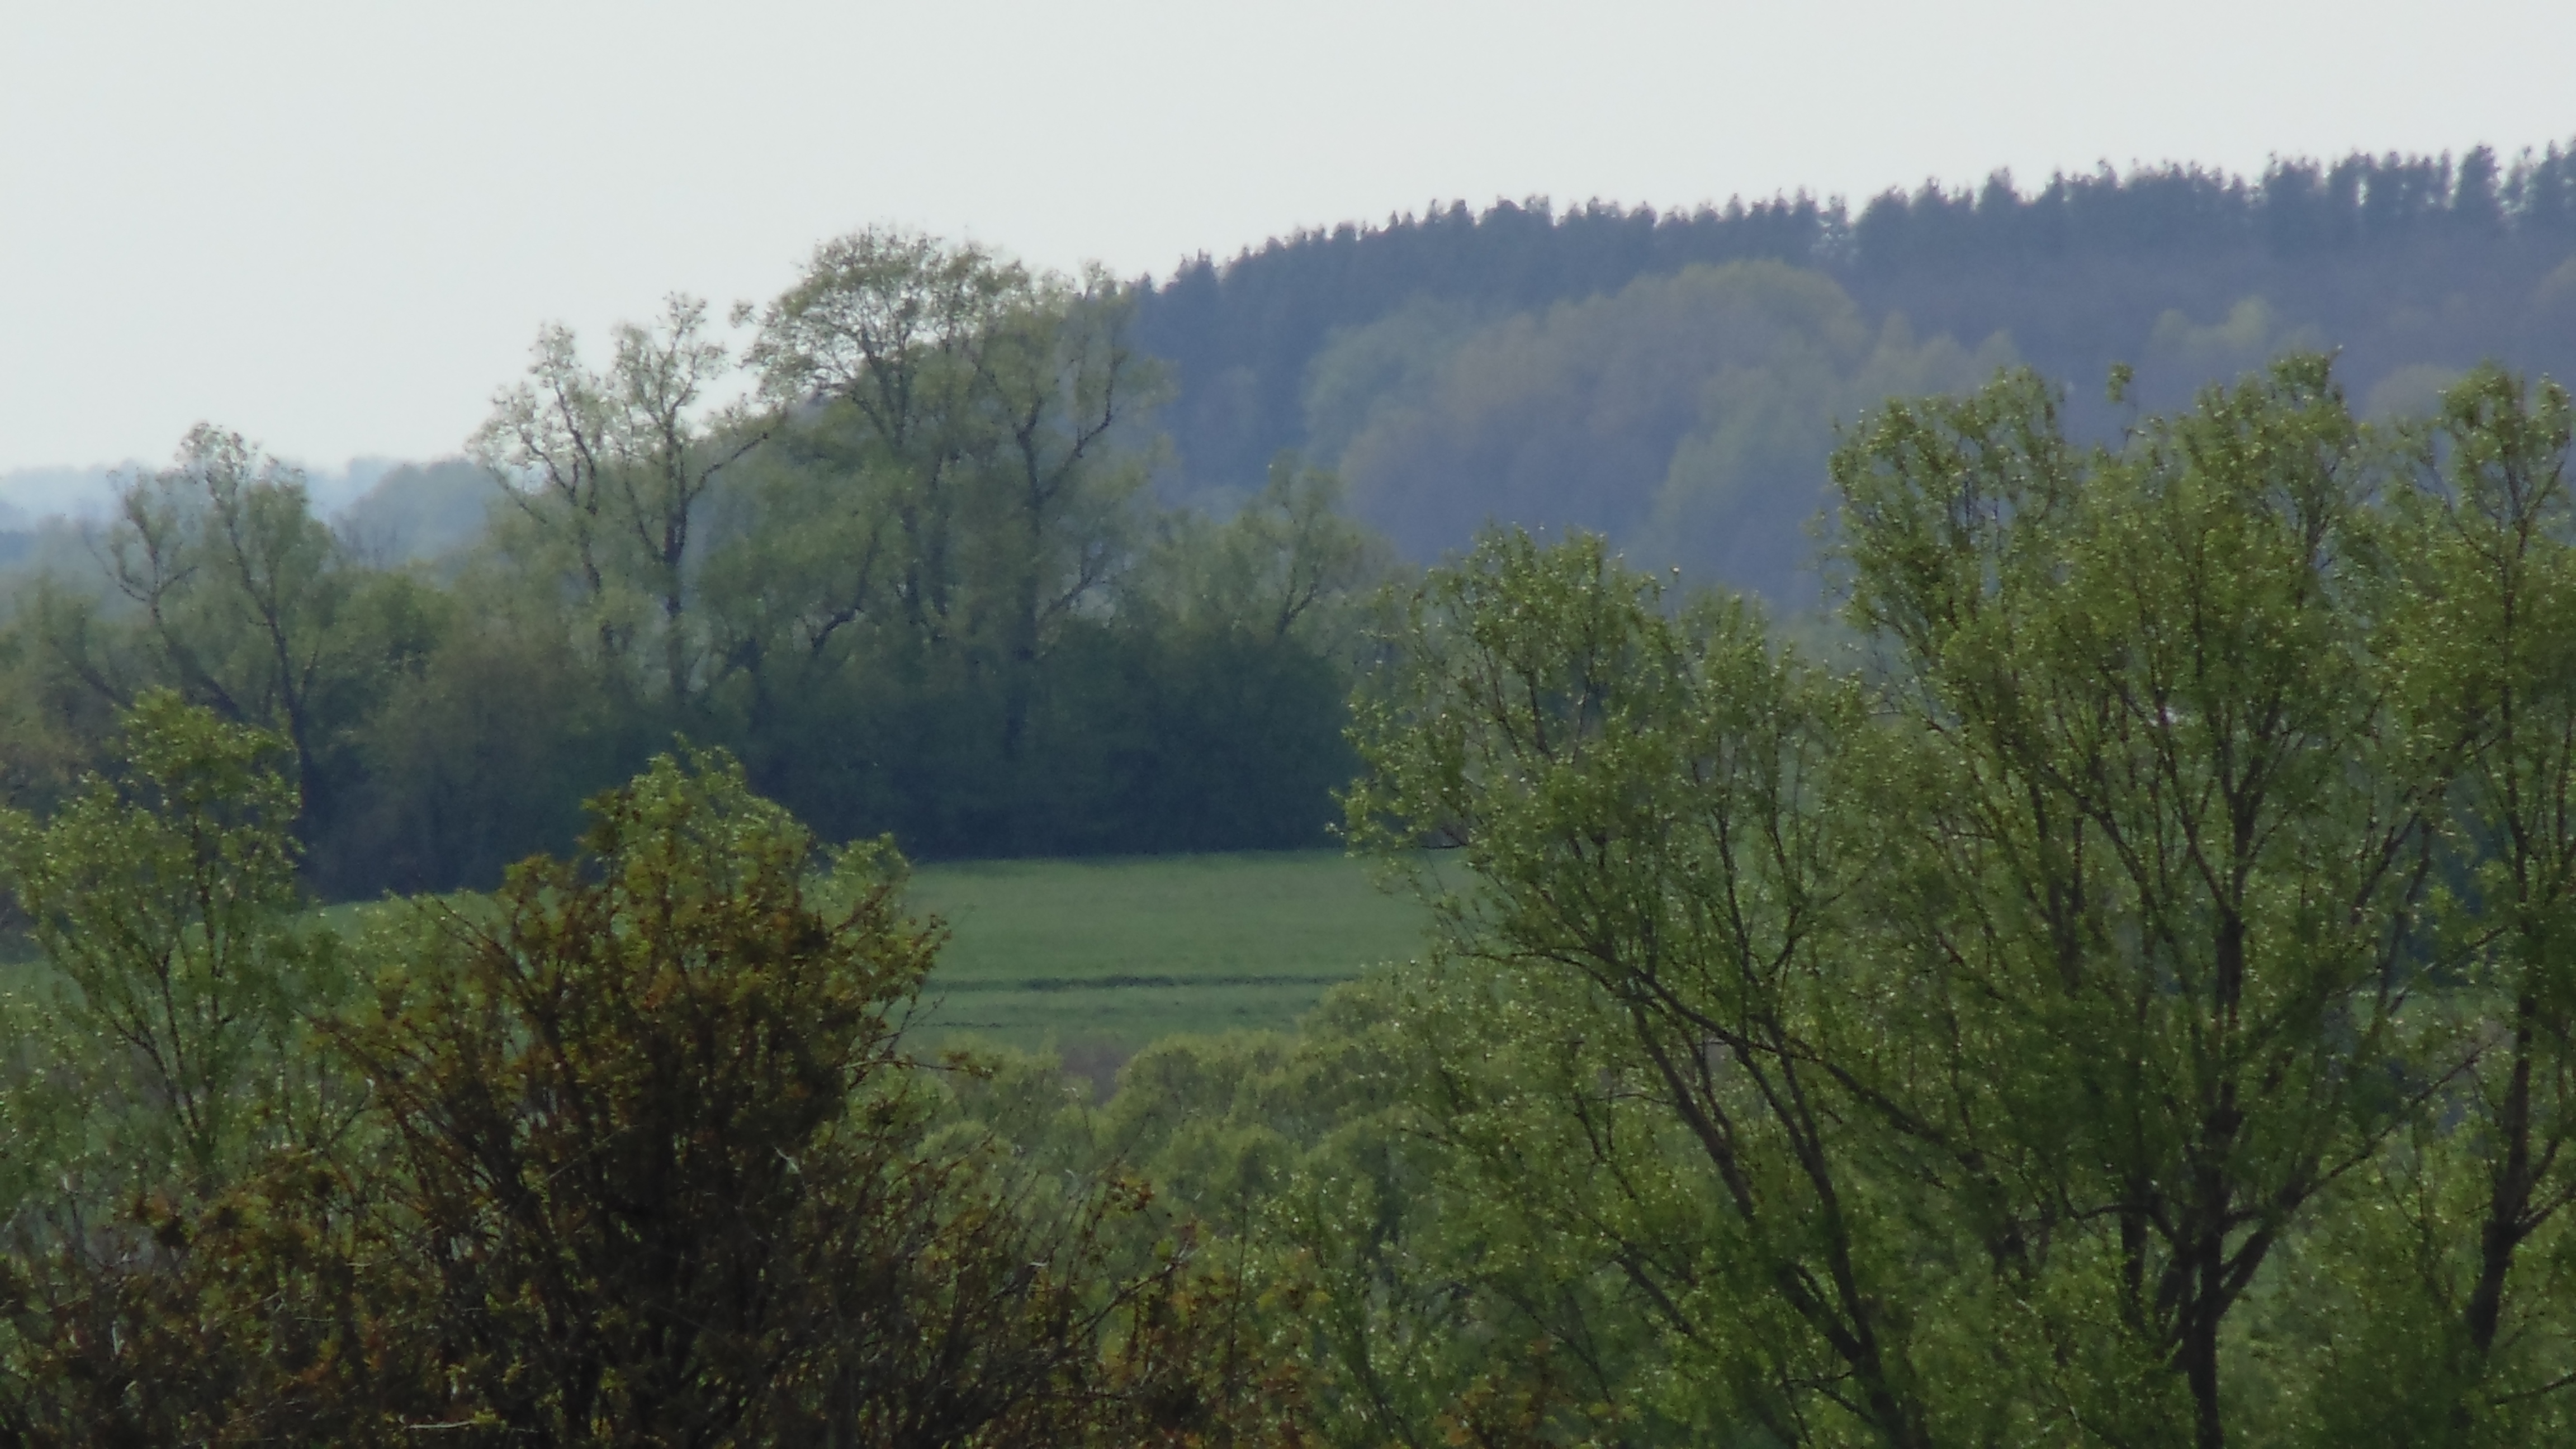
sky, blue, clouds, trees, road, horizon, grass, greens, nature, field, open space, village, freedom, day, ecosystem, nature reserve, vegetation, wilderness, tree, grassland, pasture, morning, land lot, meadow, forest, hill, rural area, hill station, highland, biome, temperate broadleaf and mixed forest, mist, plain, shrubland, floodplain, prairie, sunlight, landscape, reservoir, lake, ecoregion, temperate coniferous forest, national park, tropical and subtropical coniferous forests, riparian forest, woodland, maar, grass family, loch